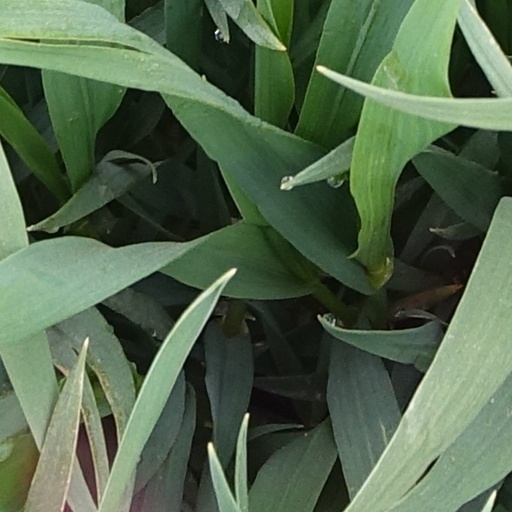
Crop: wheat